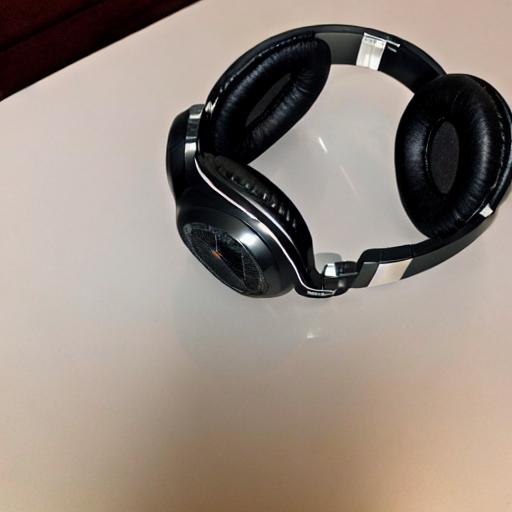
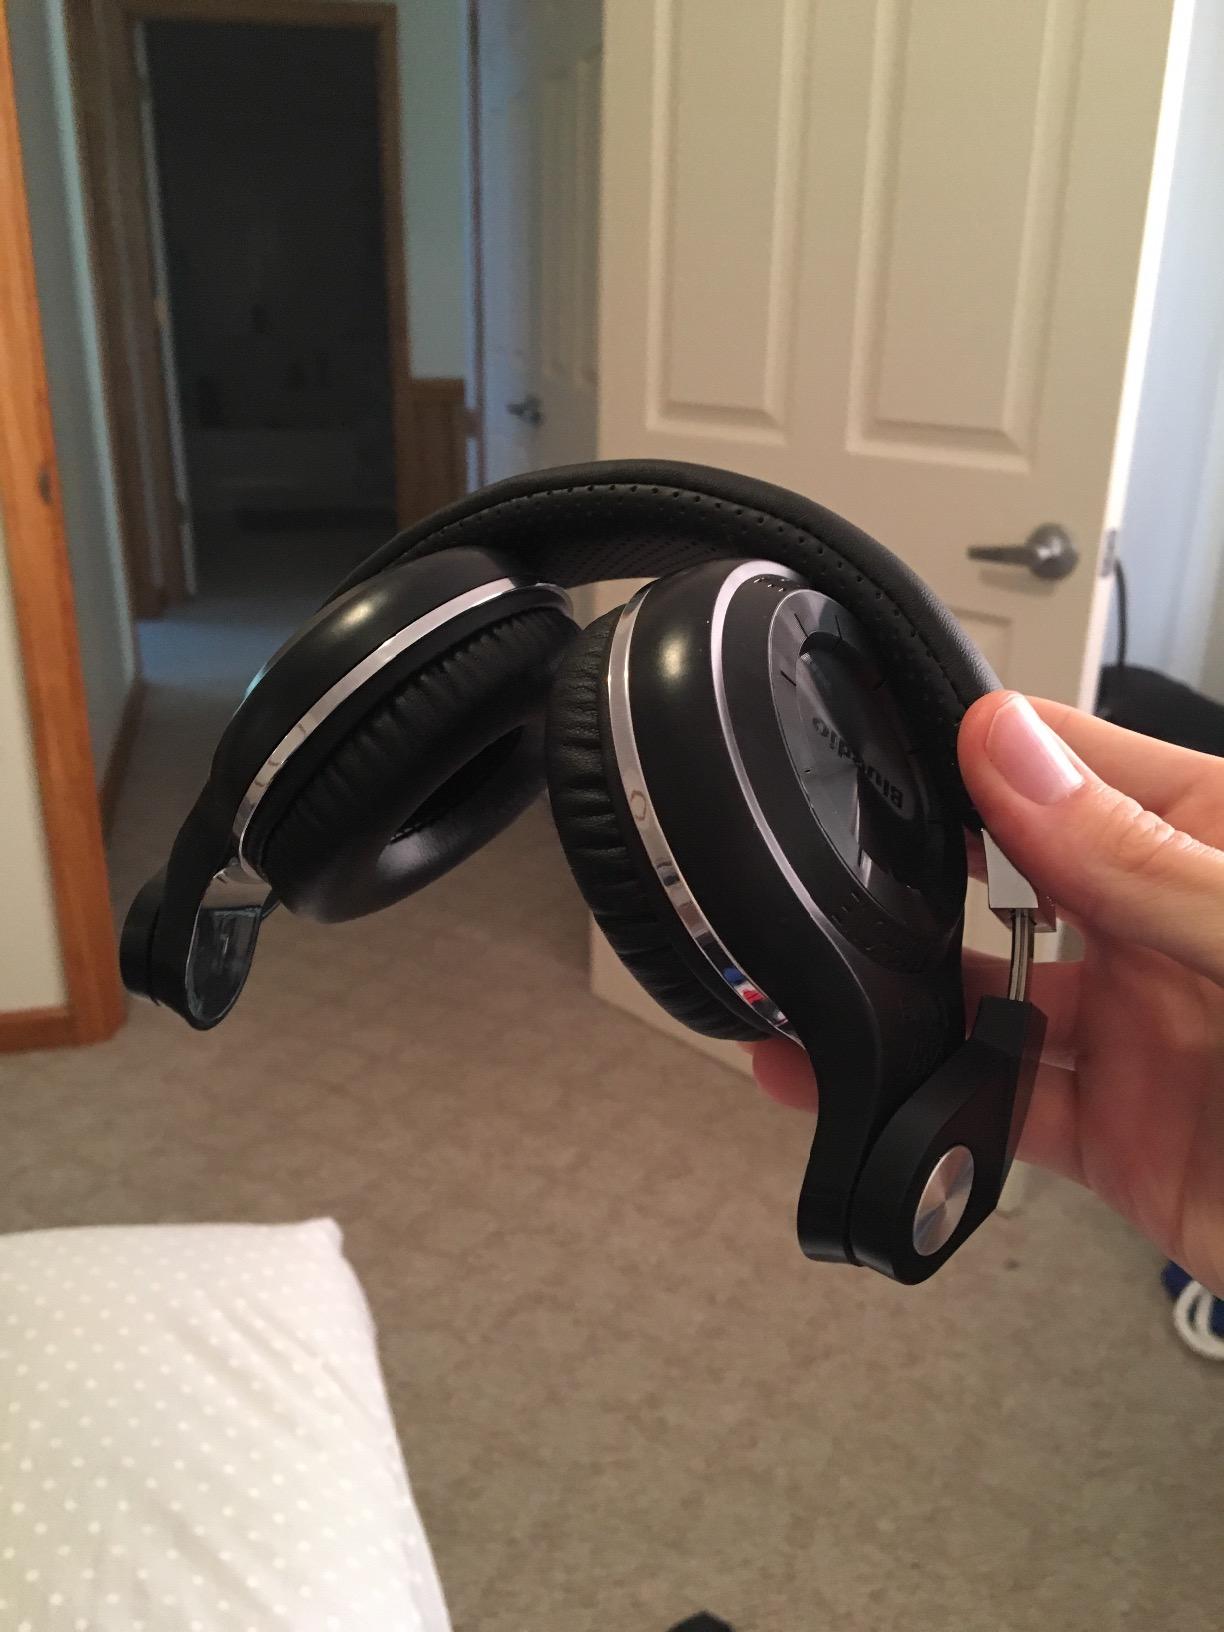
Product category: headphones
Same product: no